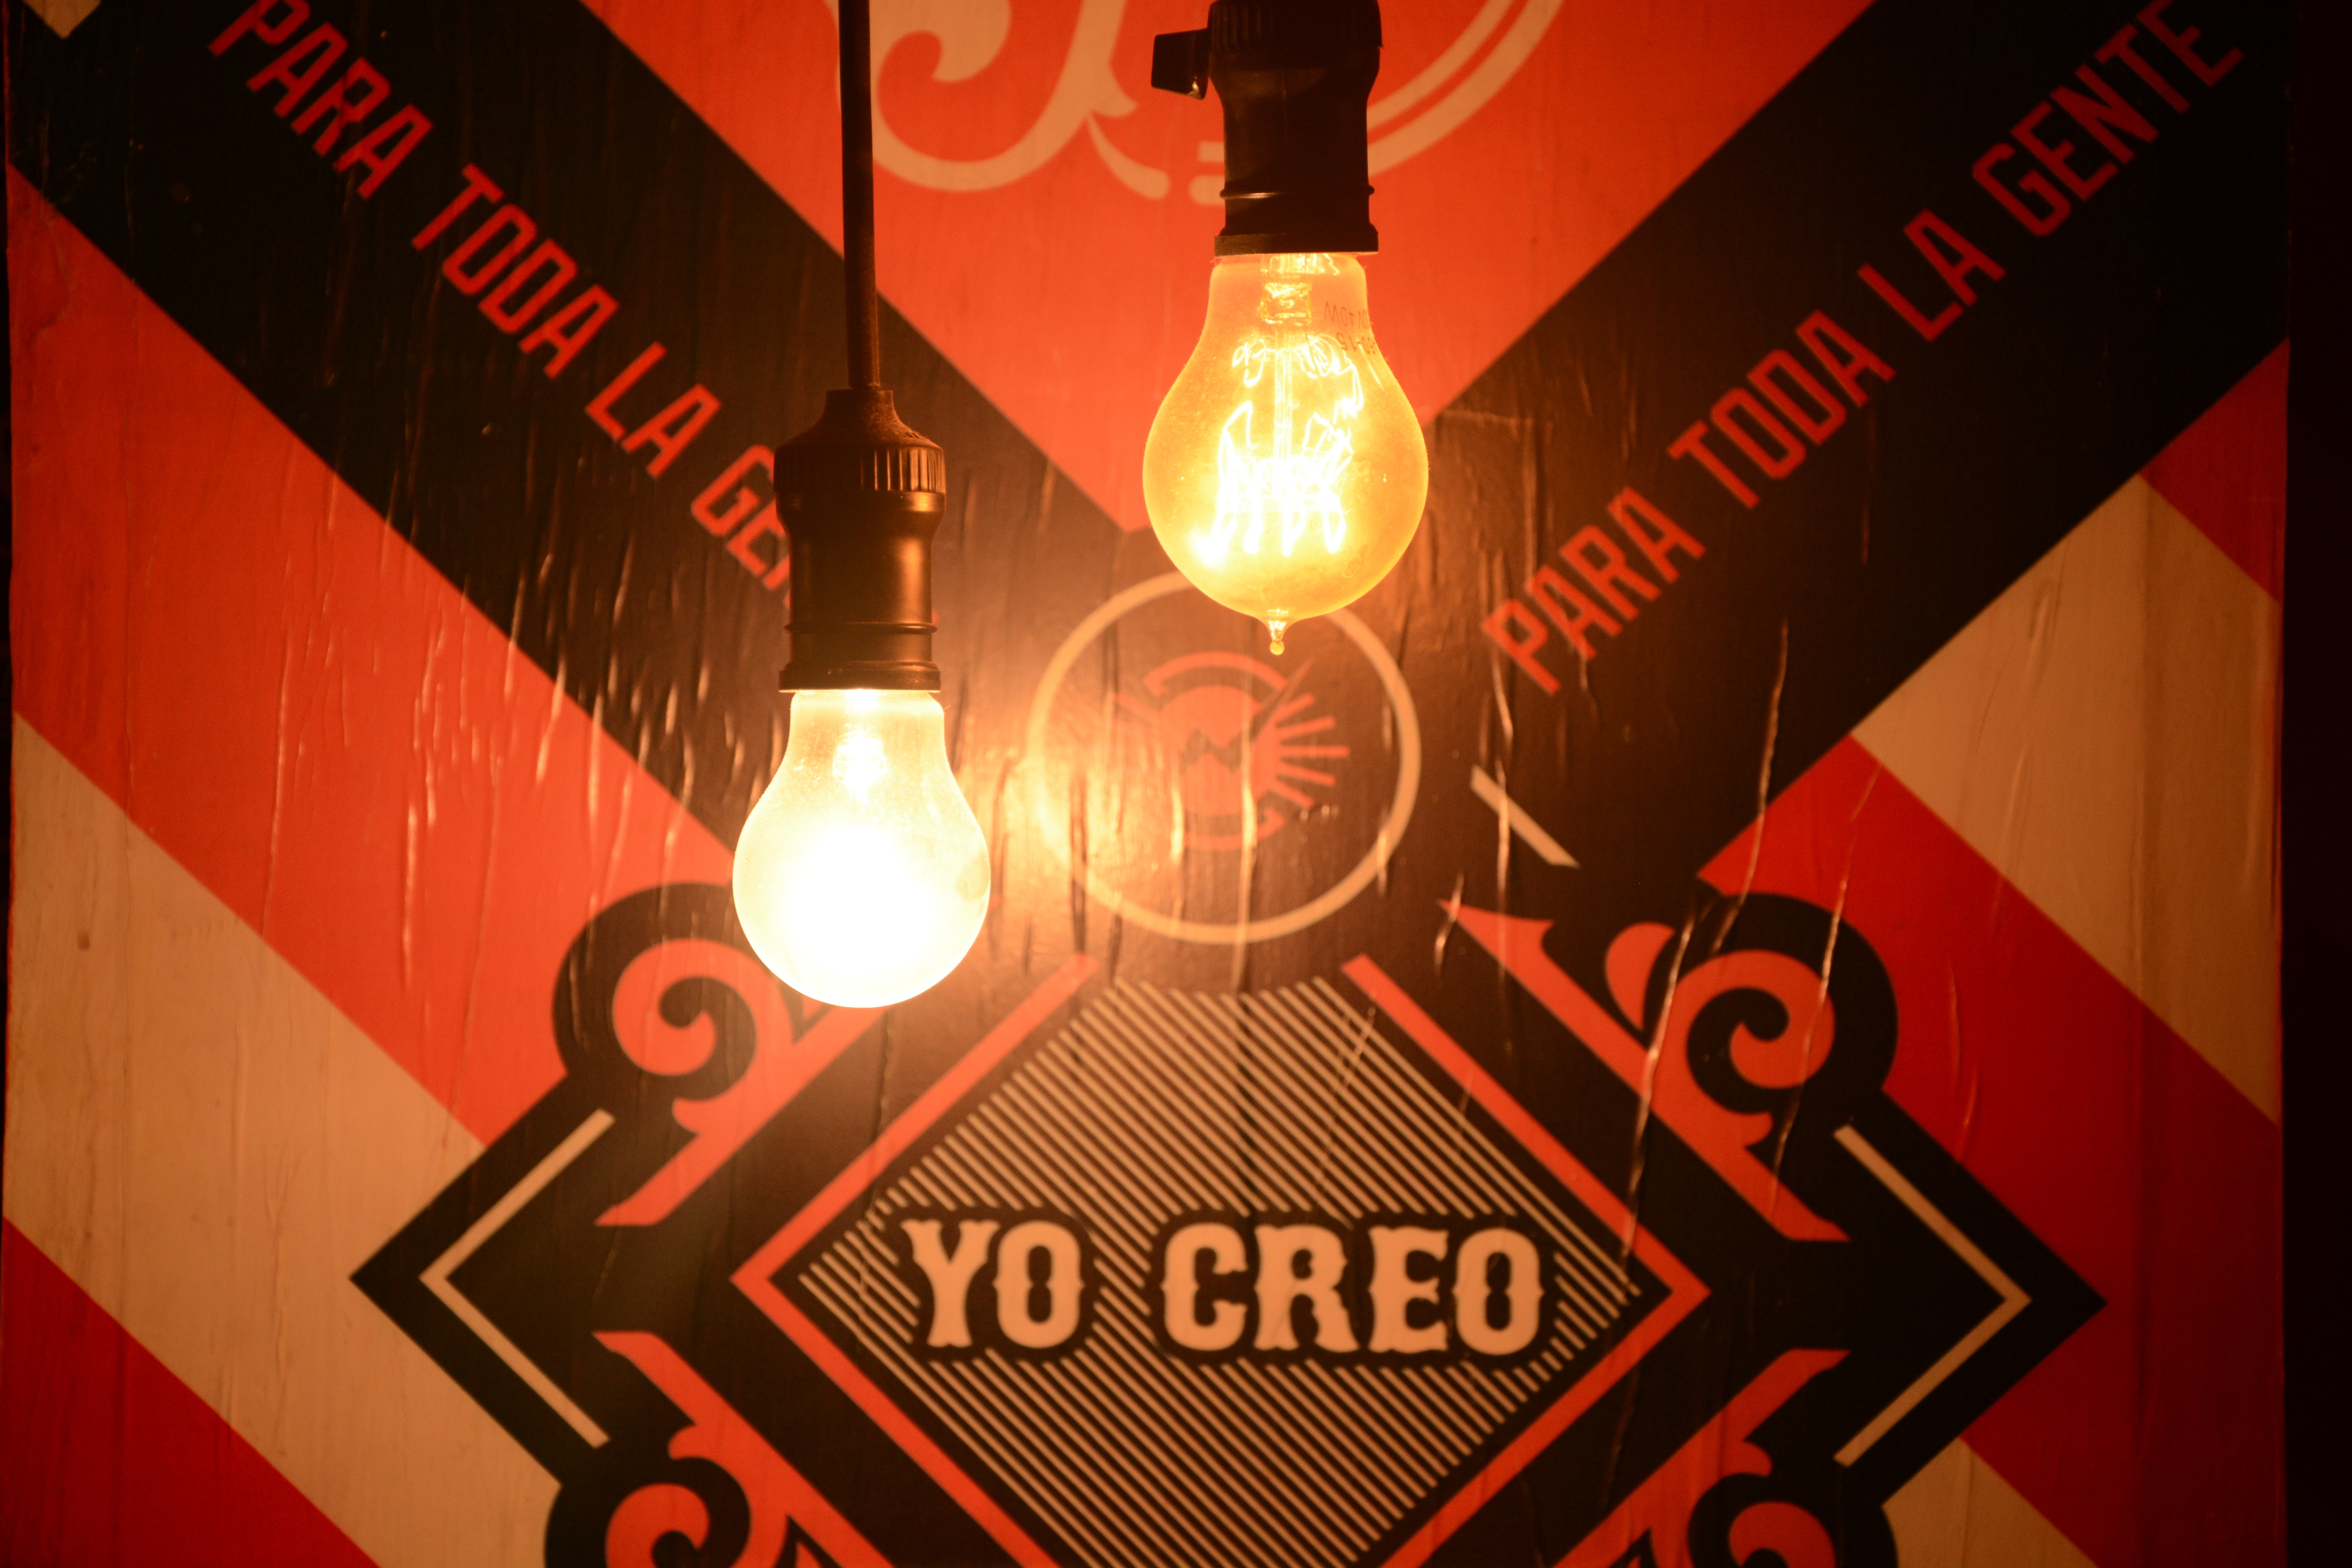
light, advertising, drink, lamp, signage, neon sign, brand, font, illustration, poster, liqueur, ideas, distilled beverage